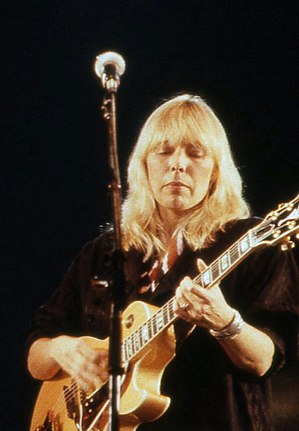
Navne i Rock and Roll Hall of Fame / Udøvende kunstnere
Navne i Rock and Roll Hall of Fame er en oversigt over de navne, der er optaget i Rock and Roll Hall of Fame i USA. Listen er ikke komplet, se den på Rock and Roll Hall of Fames liste over de optagne navne.